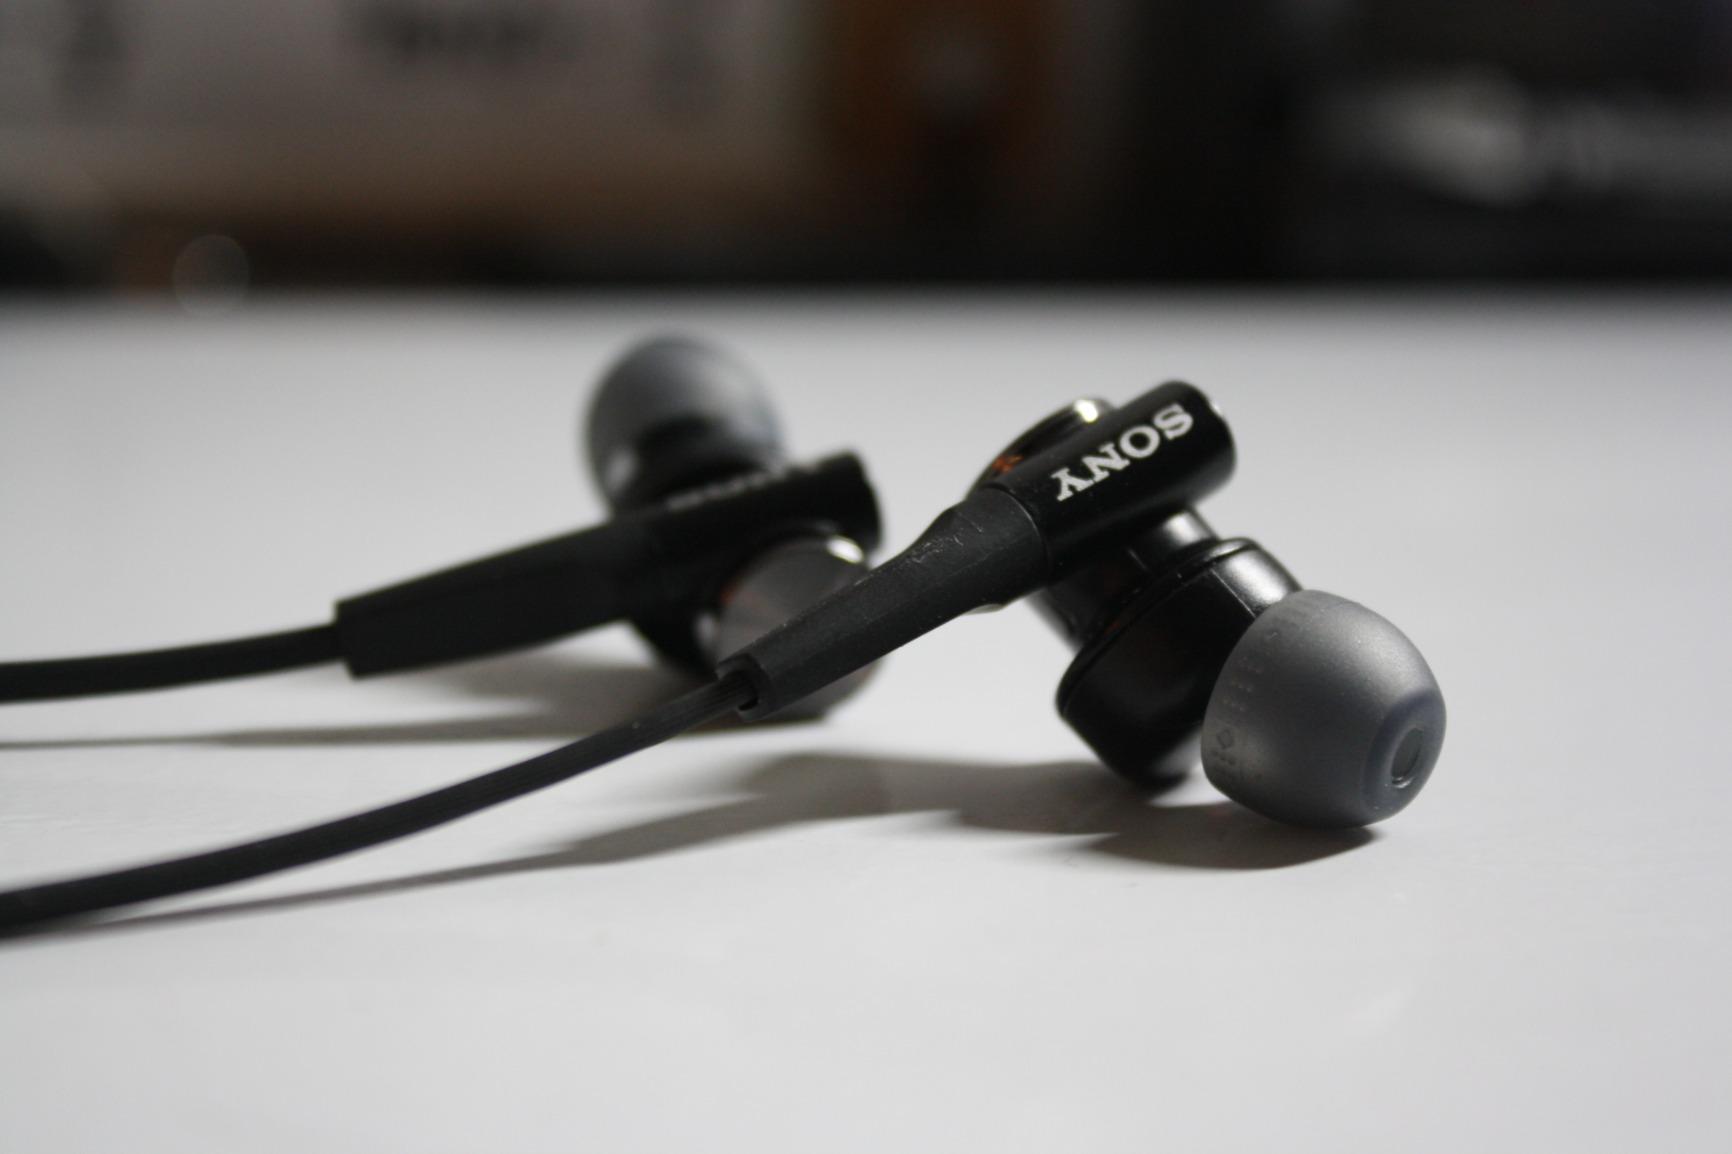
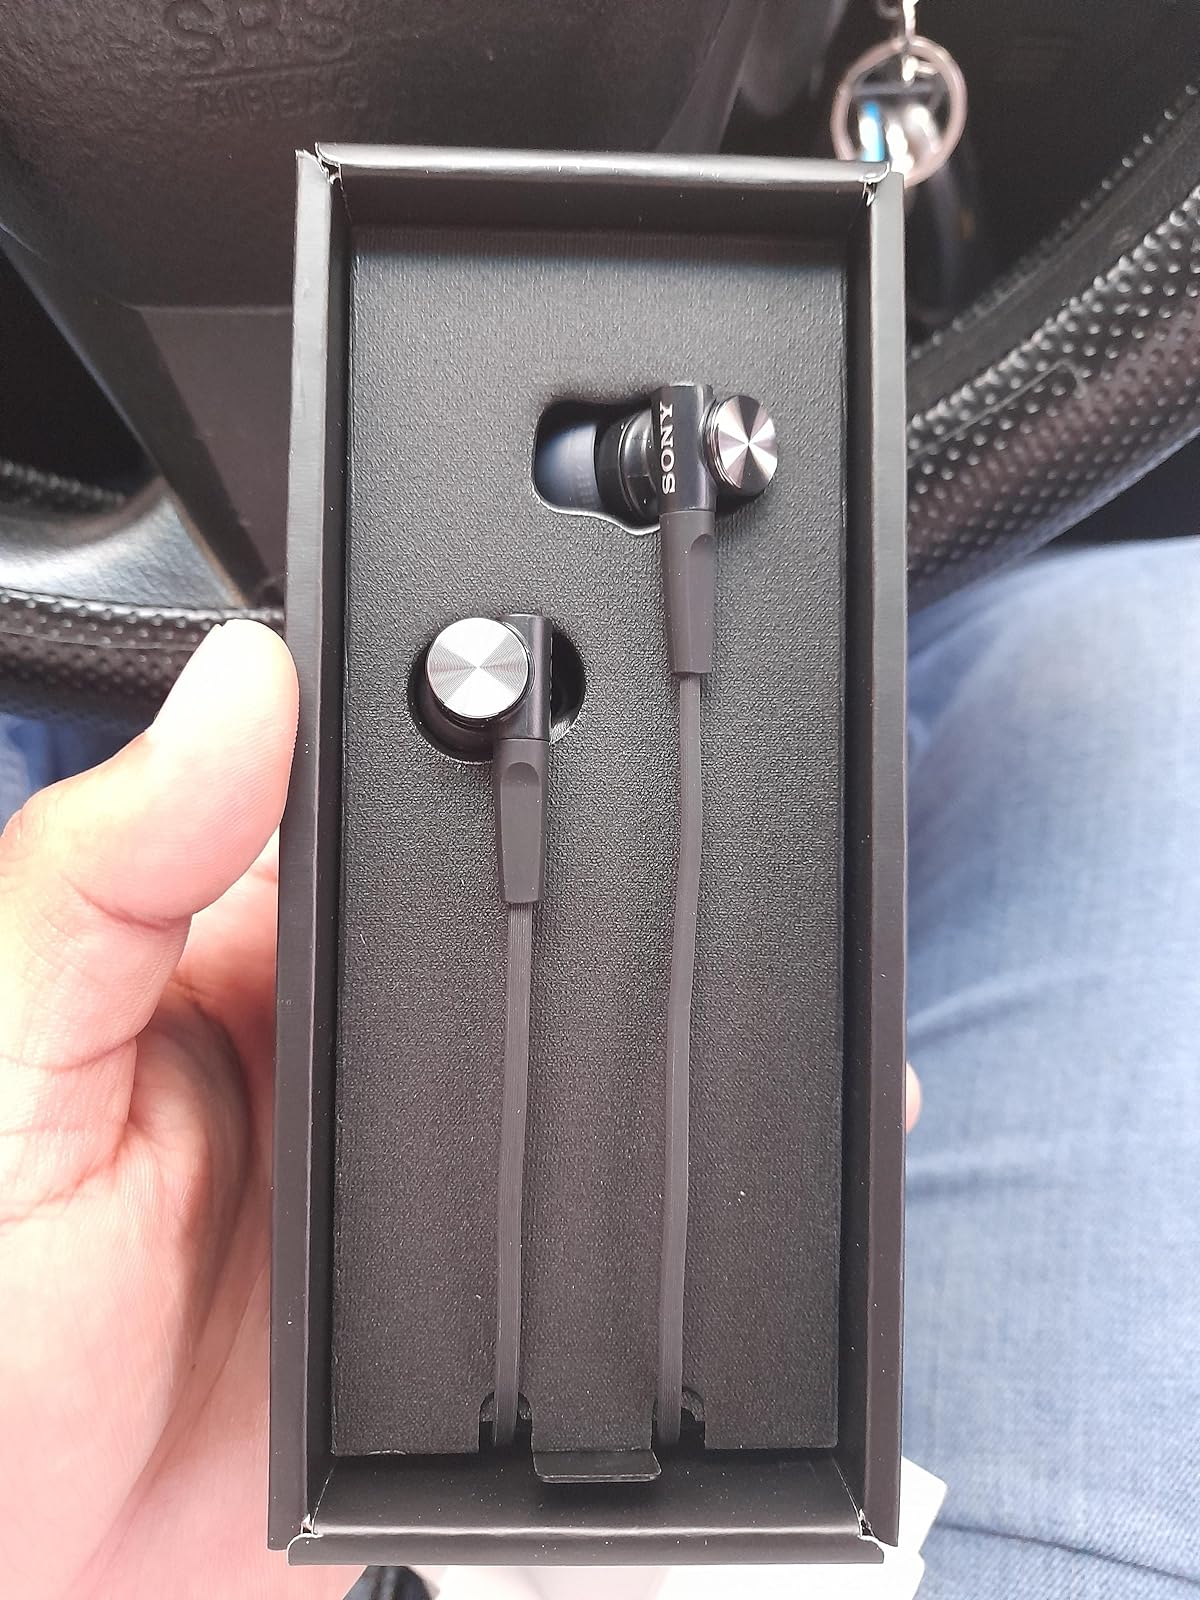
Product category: headphones
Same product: yes